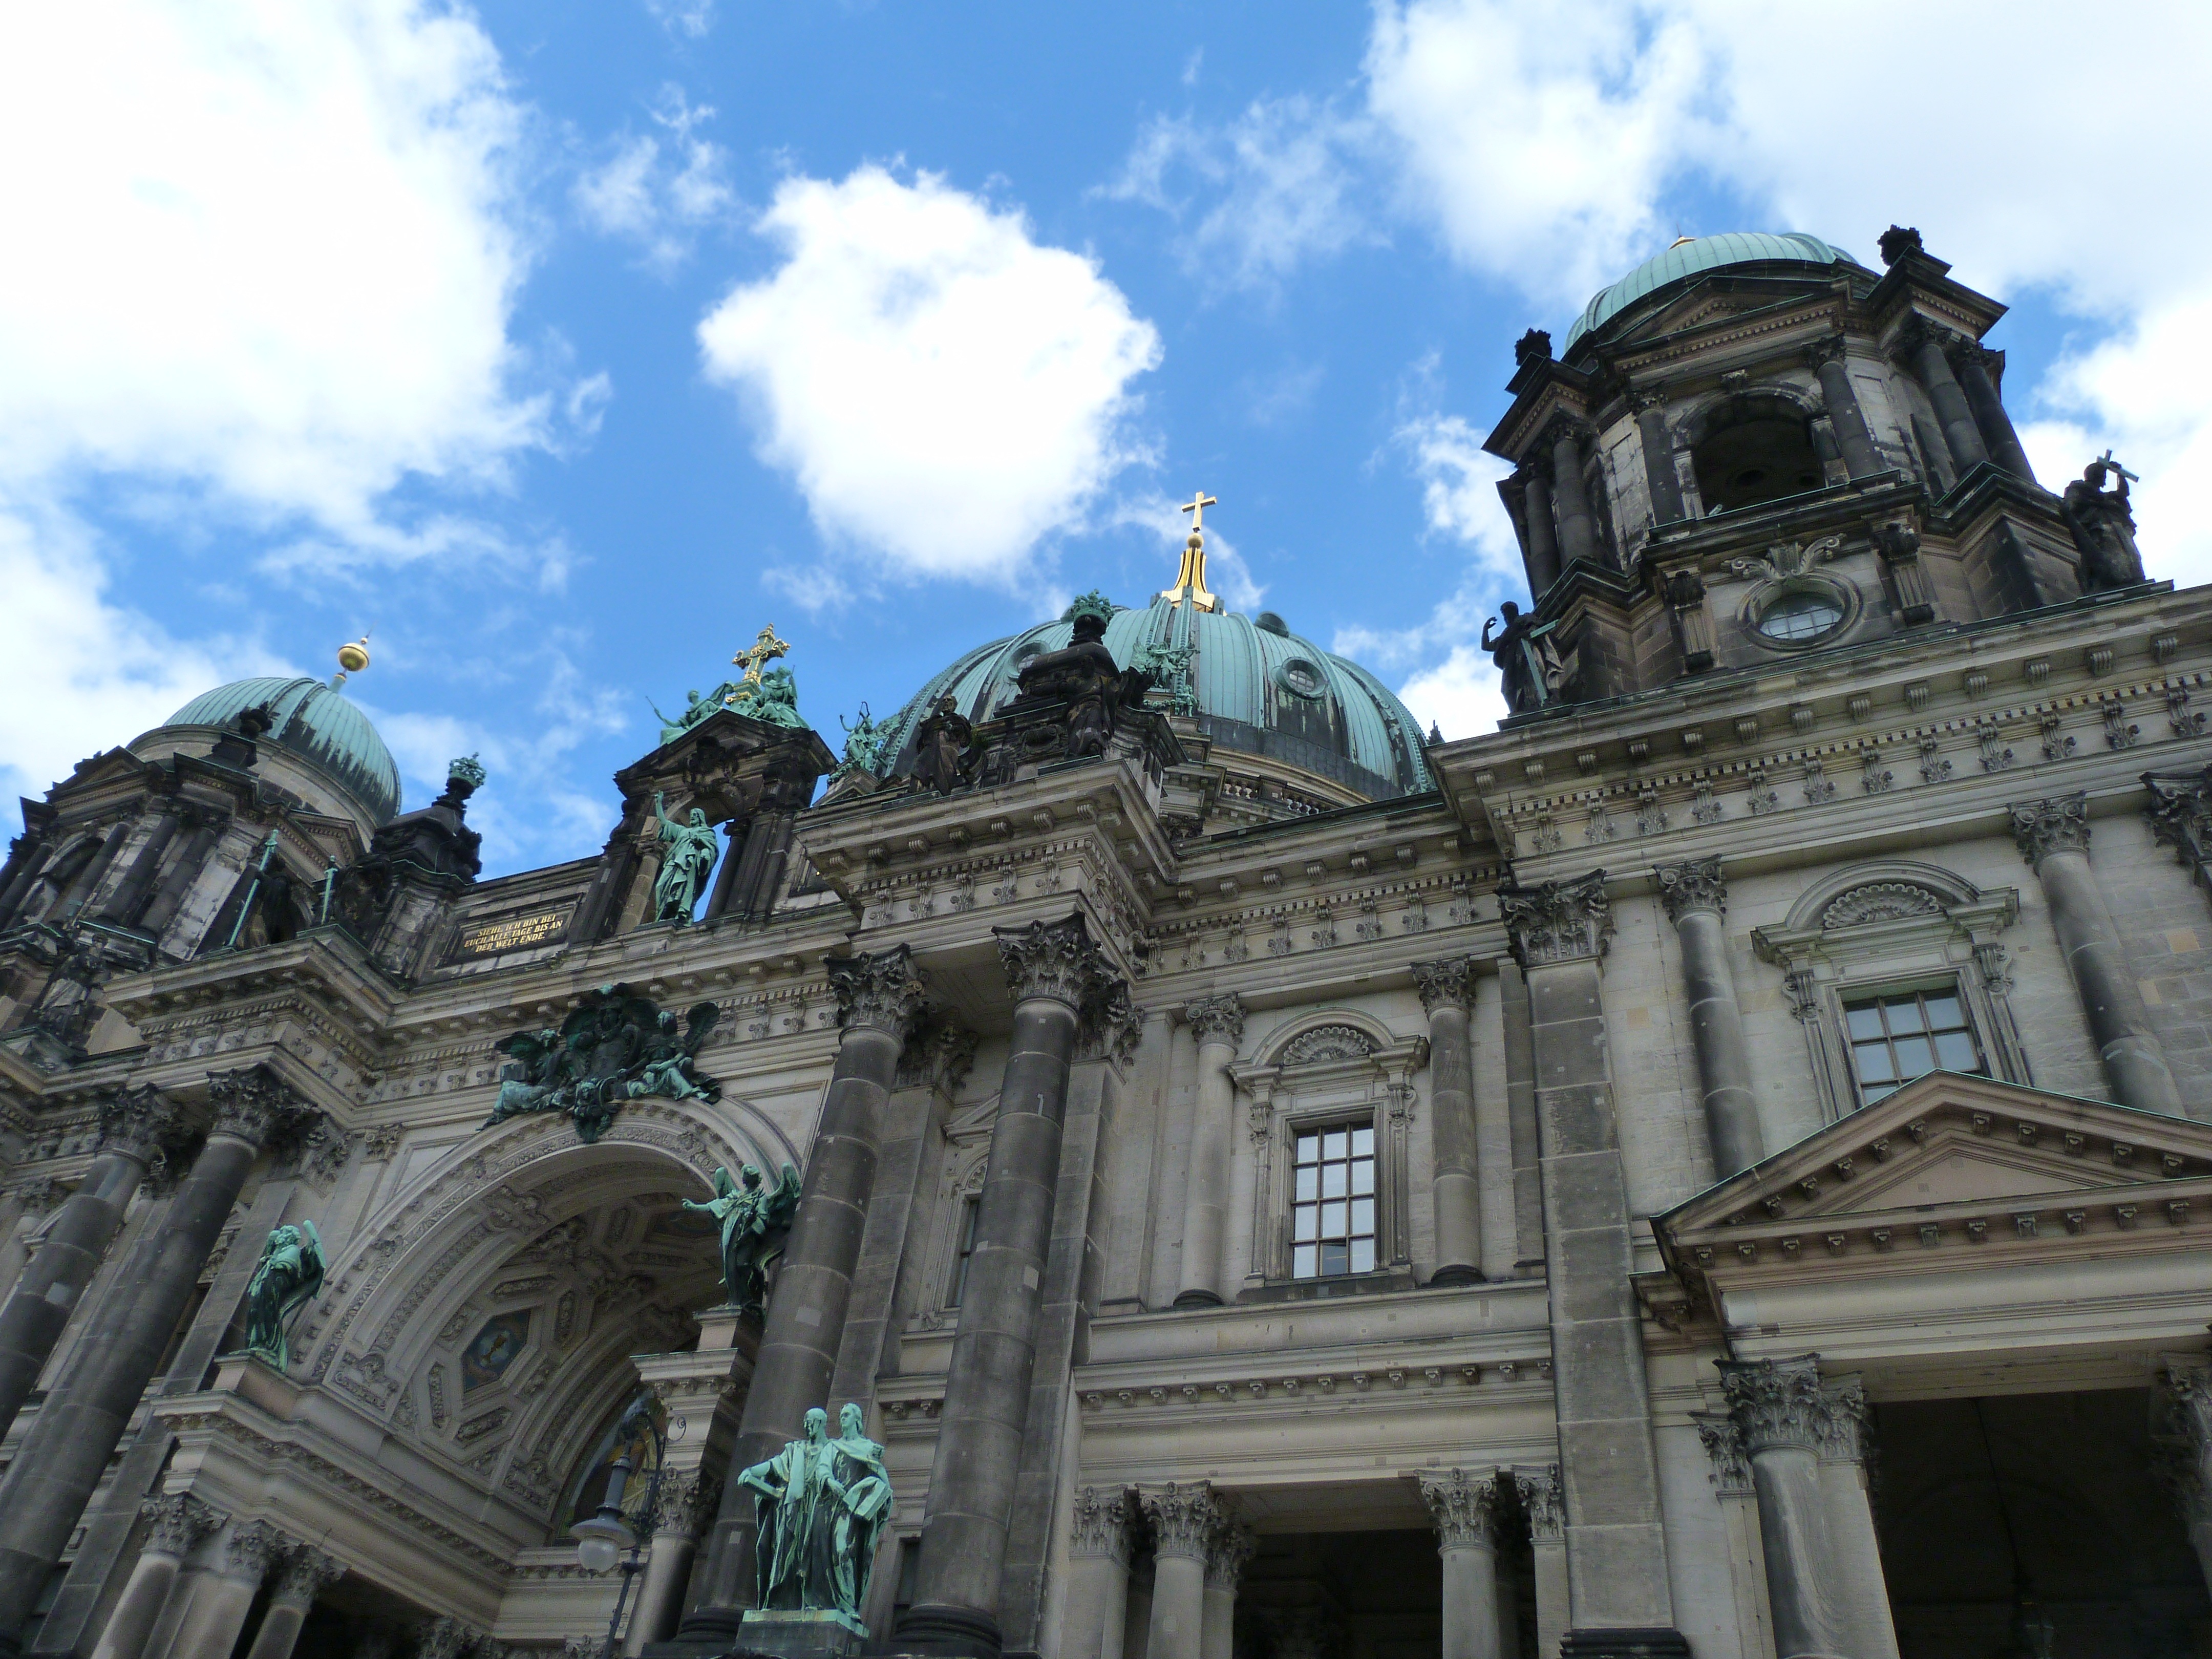
architecture, building, monument, statue, landmark, facade, church, cathedral, place of worship, berlin, basilica, dom, metropolis, ancient rome, ancient history, human settlement